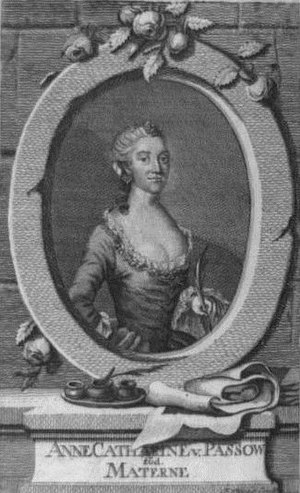
Anna Catharina von Passow
Anna Catharina "Materna" von Passow. Kobberstik af Jonas Haas
Anna Catharina von Passow var dansk adelsdame, skuespillerinde og dramatiker.